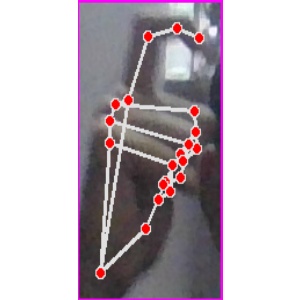
अक्षर: ट